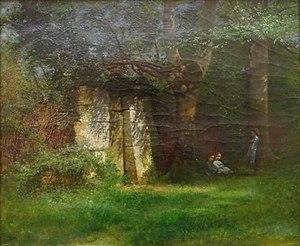
Vieille porte à Sassenage
Charles Diodore Rahoult est un peintre français, né à Grenoble le 2 décembre 1819, et mort dans la même ville le 23 mars 1874.